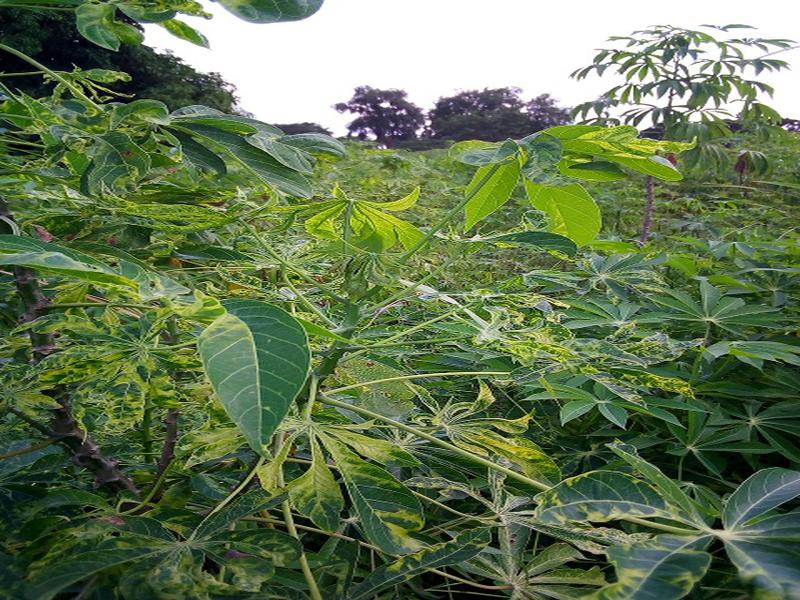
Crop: cassava
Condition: mosaic_disease